Bell Records

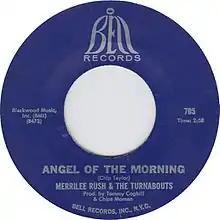
Side label of "Angel of the Morning," with the logo used from 1964 to 1969

In 1960, Amy Records was formed as another subsidiary label, focusing on soul and/or blue-eyed soul acts. The following year, Larry Uttal folded his Madison Records label into Bell after purchasing the label, along with its Amy and Mala subsidiary labels. Concentrating his efforts on the Amy and Mala labels, Uttal rendered the Bell parent label dormant until 1964, when the label was revived, featuring a logo utilizing a stylized "BELL" word mark shaped like a bell.